Walker Process Equipment, Inc. v. Food Machinery & Chemical Corp.

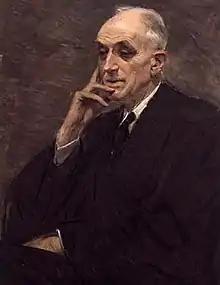
John Marshall Harlan II

In an opinion by Justice Tom C. Clark, the Court reversed. It held: "We have concluded that the enforcement of a patent procured by fraud on the Patent Office may be violative of § 2 of the Sherman Act provided the other elements necessary to a § 2 case are present. In such event the treble damage provisions of § 4 of the Clayton Act would be available to an injured party."